Philips-Thompson Buildings

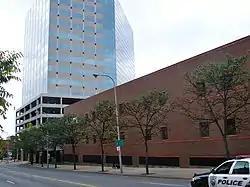
Two-story brick office with a skyscraper behind it

The buildings have been demolished. A two-story office building now sits on the site that was originally built for First Chicago Bank but is now occupied by Chase Bank.